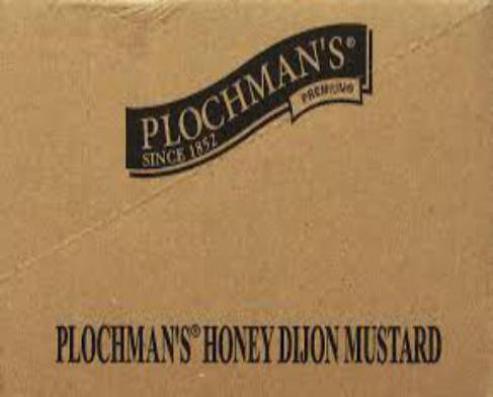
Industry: Food